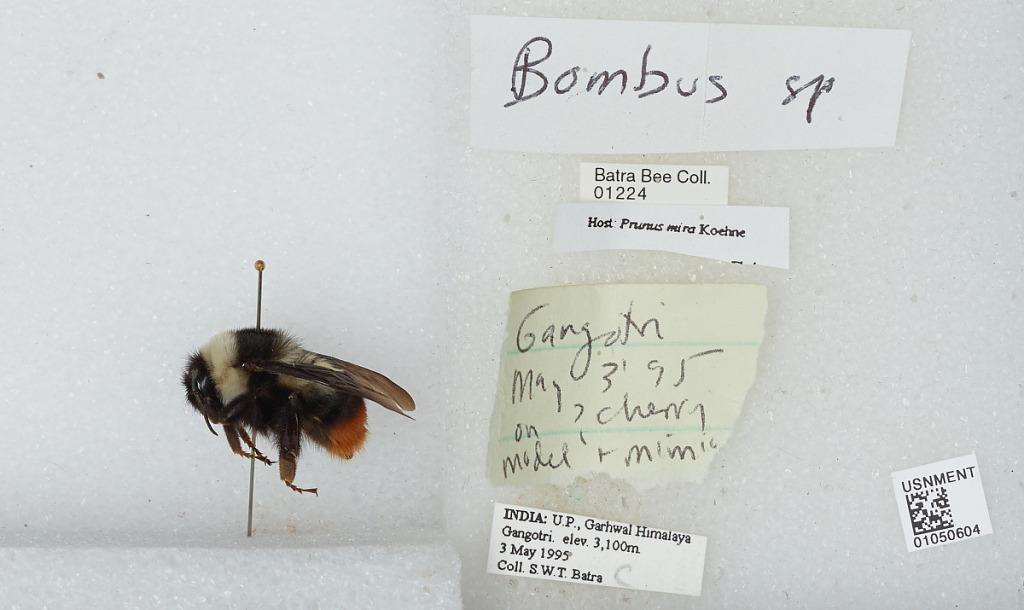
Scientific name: Bombus sp.
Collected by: S. Batra
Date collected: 1995-5-3
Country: India
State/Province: Uttarakhand
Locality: Gangotri, Garhwal Himalaya